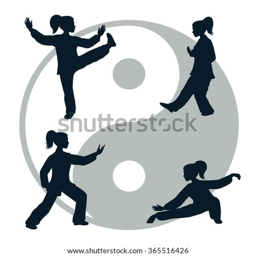
vector silhouettes of yang woman performs a few forms of martial art